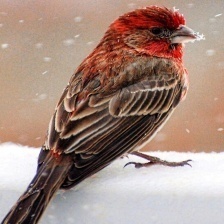
Species: HOUSE FINCH
Scientific name: HAEMORHOUS MEXICANUS
ImageNet parent category: house_finch